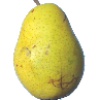
Label: Pear Monster 1